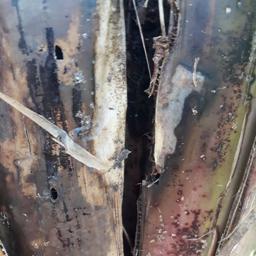
Label: PSEUDOSTEM WEEVIL